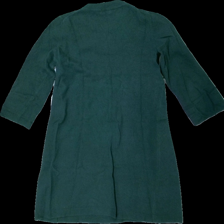
View: back
Type: Dress
Category: Ladies
Brand: Benneton
Colors: Green
Material: 100% wool
Cut: Regular
Season: All
Damage location: bottom center
Damage 2 location: top center
Damage 3 location: bottom right
Price range: <50
Recommended usage: Export
Description: grön klänning, lite nopprig, sned i söm
Comment: sned i söm